Khandoba Temple, Beed

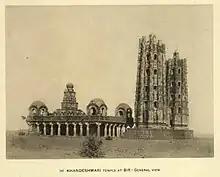
Khandeshwari Temple at Bir

The temple building consists of galleries on three sides, with the "garbhagriha" (sanctum) on the fourth. The door of the sanctum has an image of Ganesha on its lintel. The main deity of the temple, however, has been lost and only a detached sculpture, depicting a man and woman riding on a horse, survives in the sanctum.